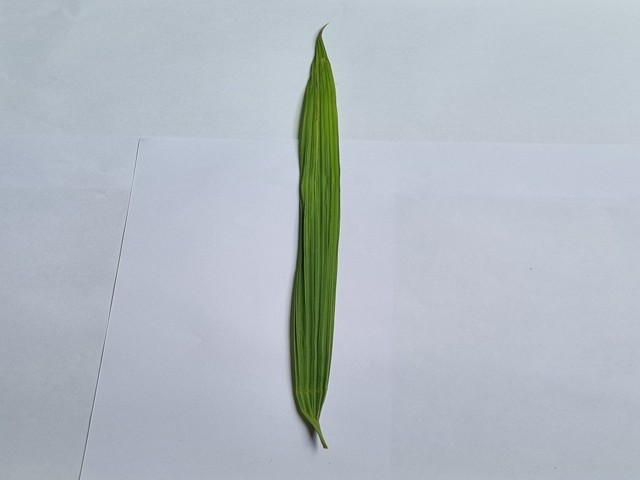
Plant: betal